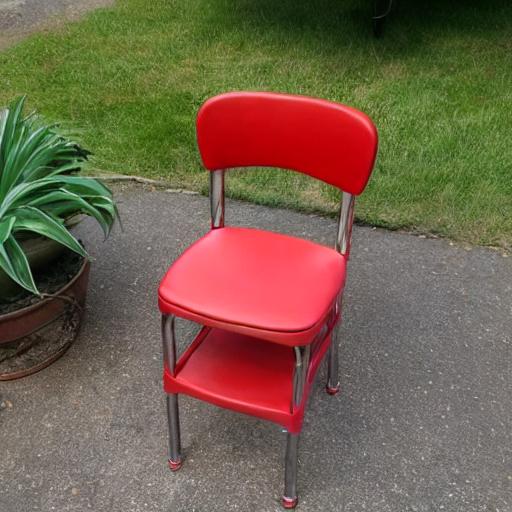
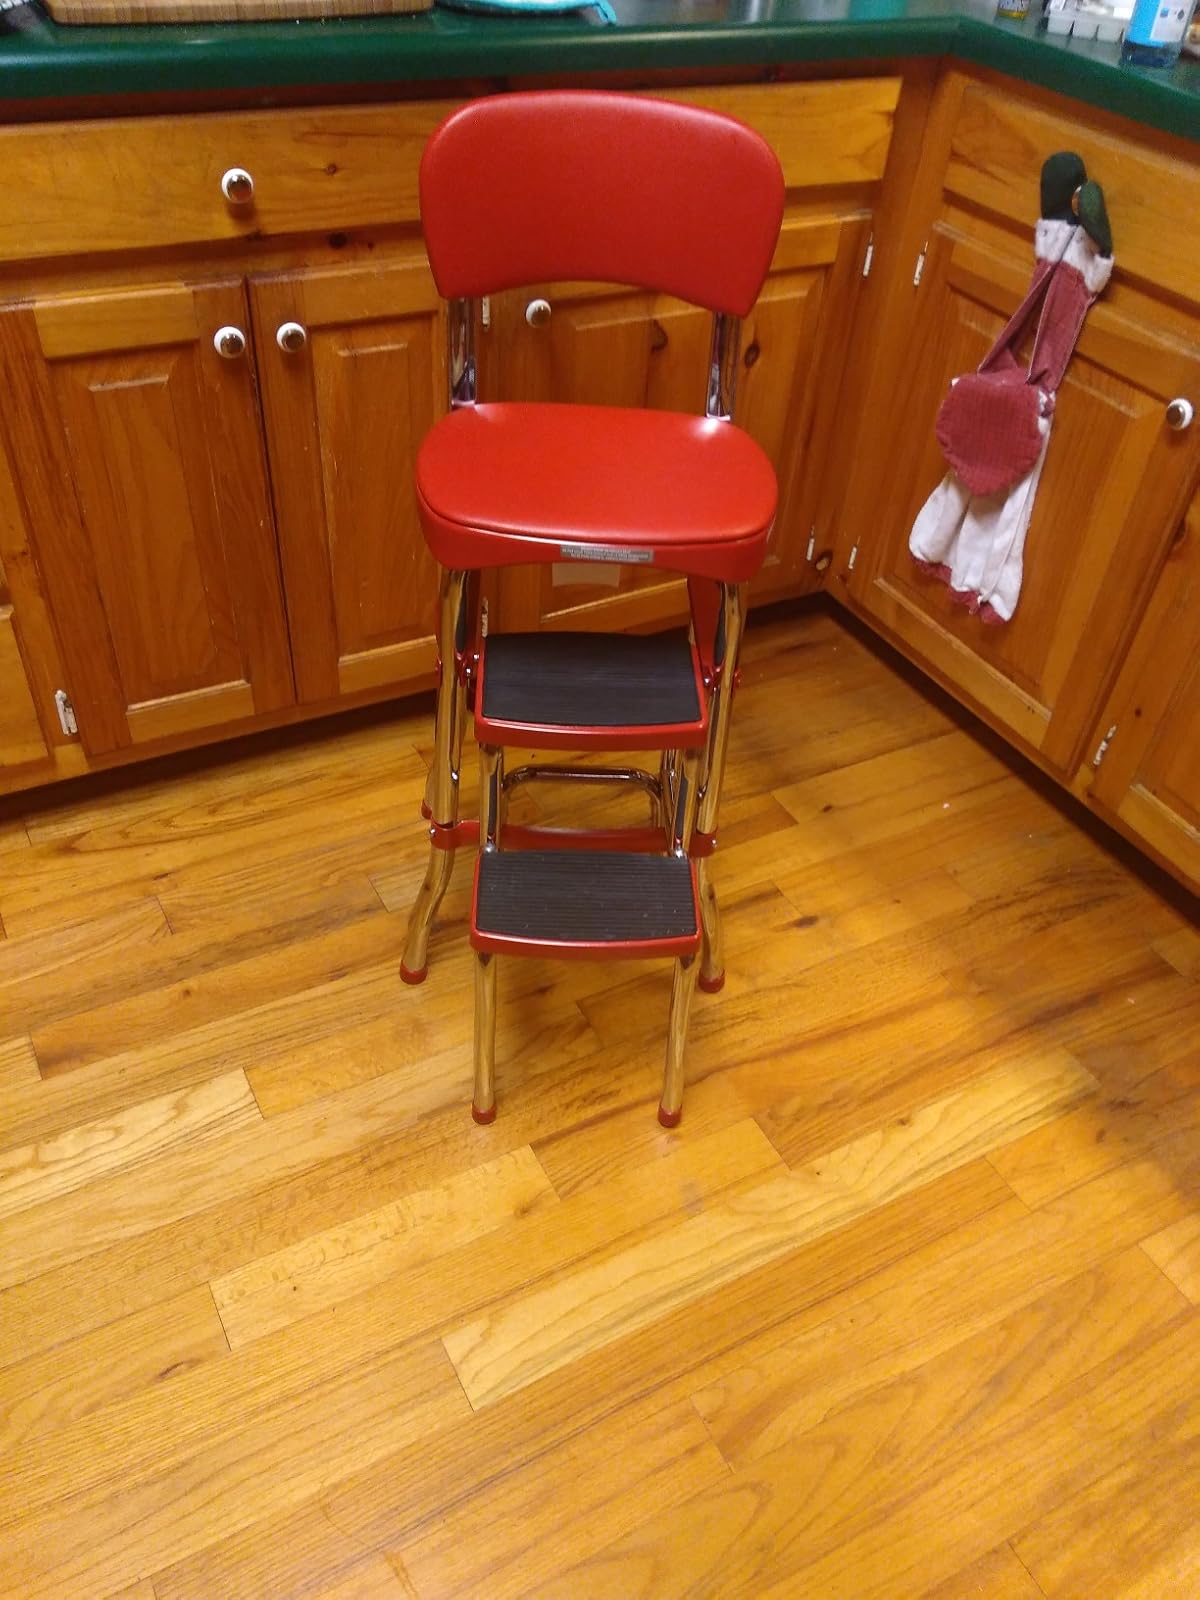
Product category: items_chair
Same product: no